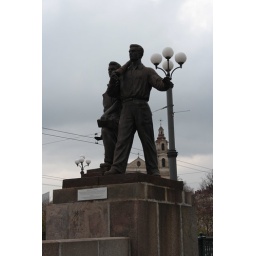
Soviet era style statues on the corner of the green bridge in Vilnius,Lithuania